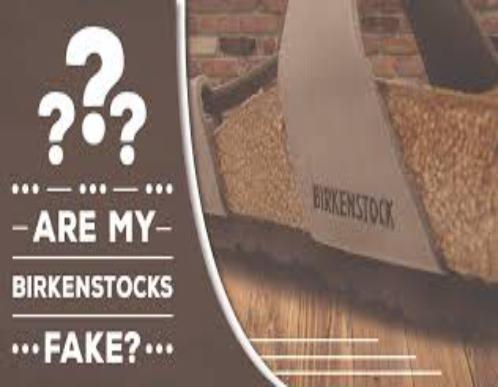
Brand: Birkenstock
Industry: Clothes